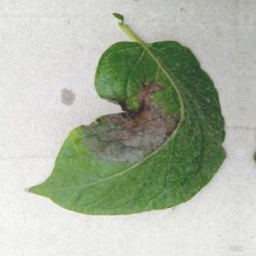
Etiqueta: Late Blight